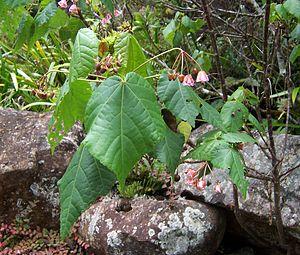
Le mahot rose est une espèce de la famille des Sterculiacées endémique de l'île de La Réunion, dans l'océan Indien.
Cette liste répertorie par nom scientifique les espèces végétales arbustives ou arborescentes indigènes de La Réunion, c’est-à-dire celles qui étaient présentes naturellement dans les forêts, savanes et maquis de l'île avant la colonisation humaine.